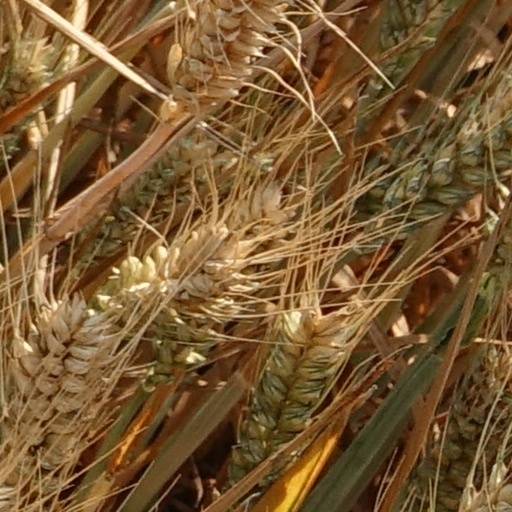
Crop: wheat